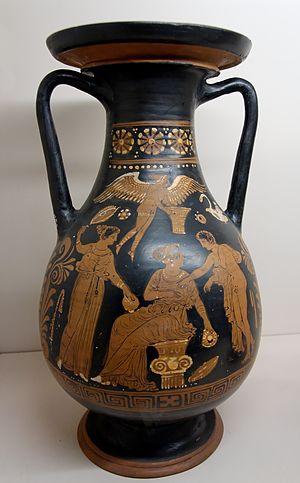
Femmes, jeune homme et Éros. Pélikè apulien à figures rouges, vers 330-320 av. J.-C. Provenance